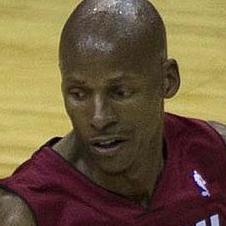
Age: 38